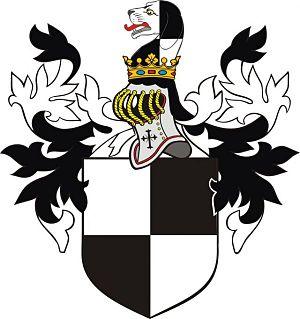
Frédéric V de Zollern, mort le 24 mai 1289 au Burg Hohenzollern, fut comte de Zollern de 1251/1255 à 1289.
Auguste-Guillaume de Hohenzollern, né le 29 janvier 1887 à Potsdam, mort le 25 mars 1949 à Stuttgart, est un prince de la Maison de Hohenzollern, ainsi qu'officier militaire : SA Brigadeführer, SA Gruppenführer et SA Obergruppenführer. Il était surnommé Auwi.
Frédéric VII de Zollern, décédé en 1309, fut comte de Zollern de 1298 à 1309.